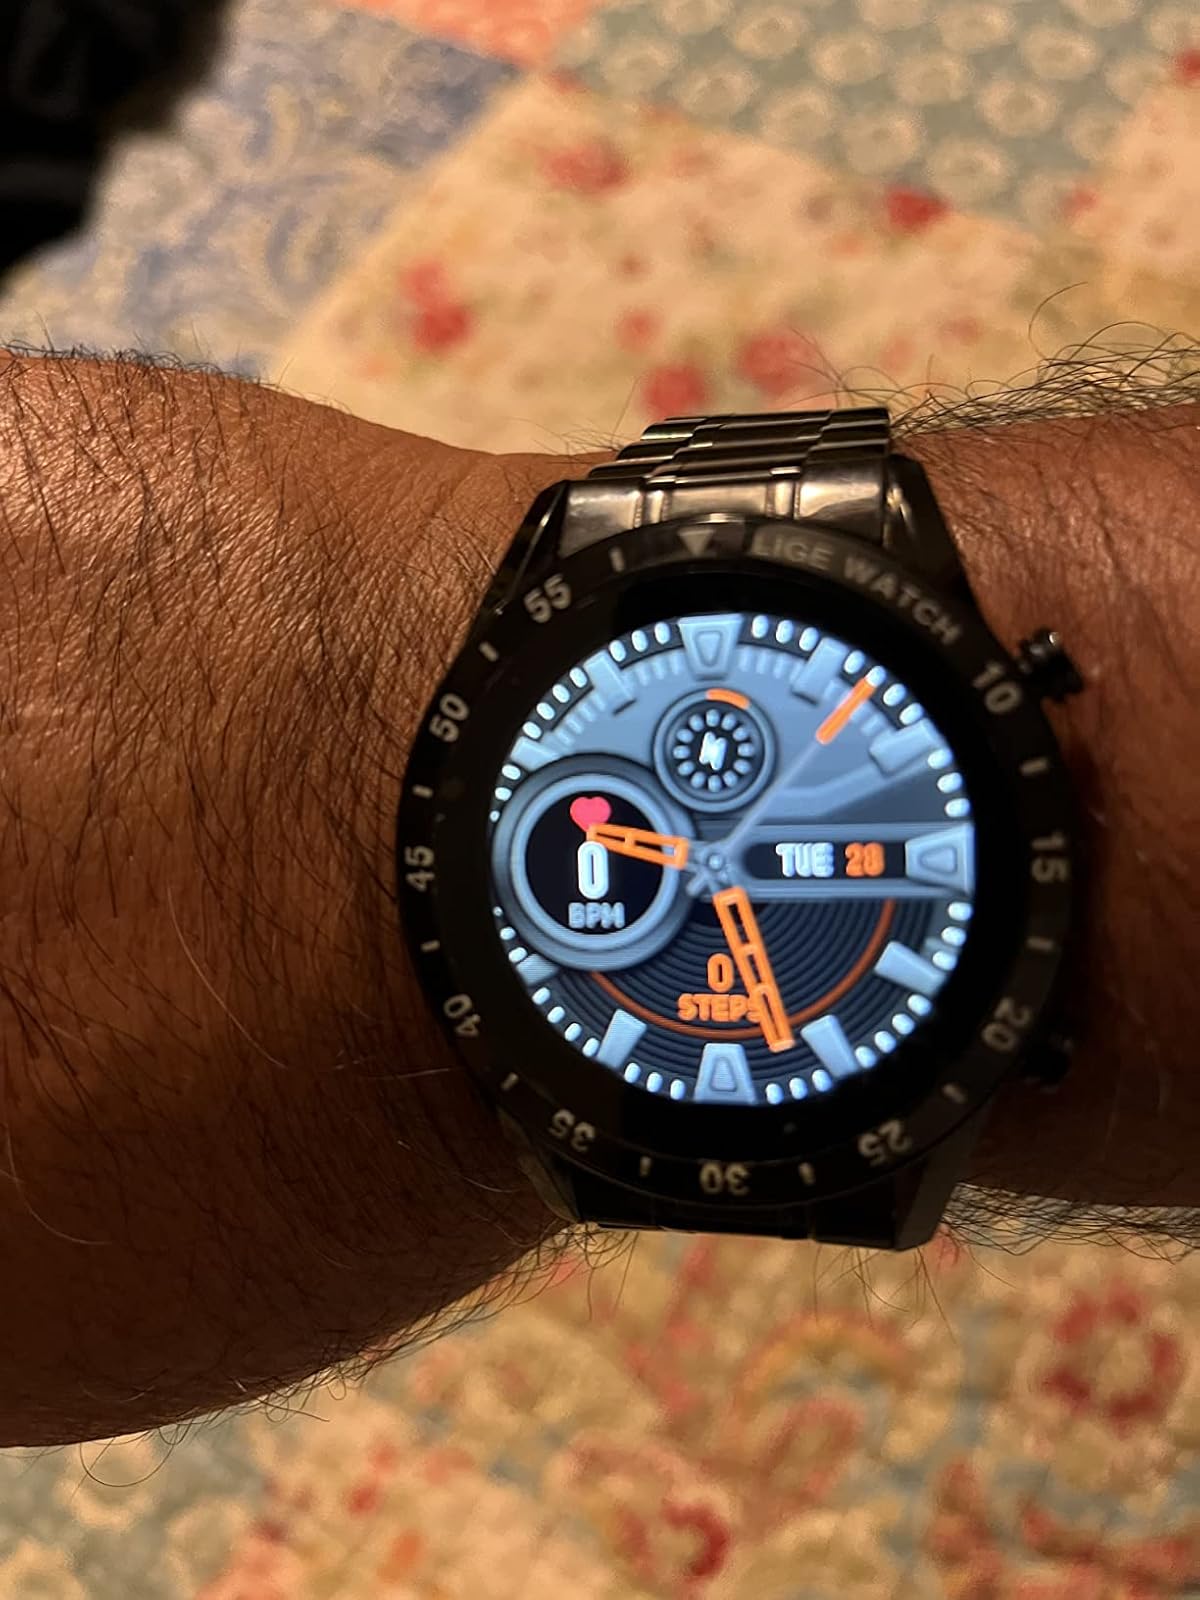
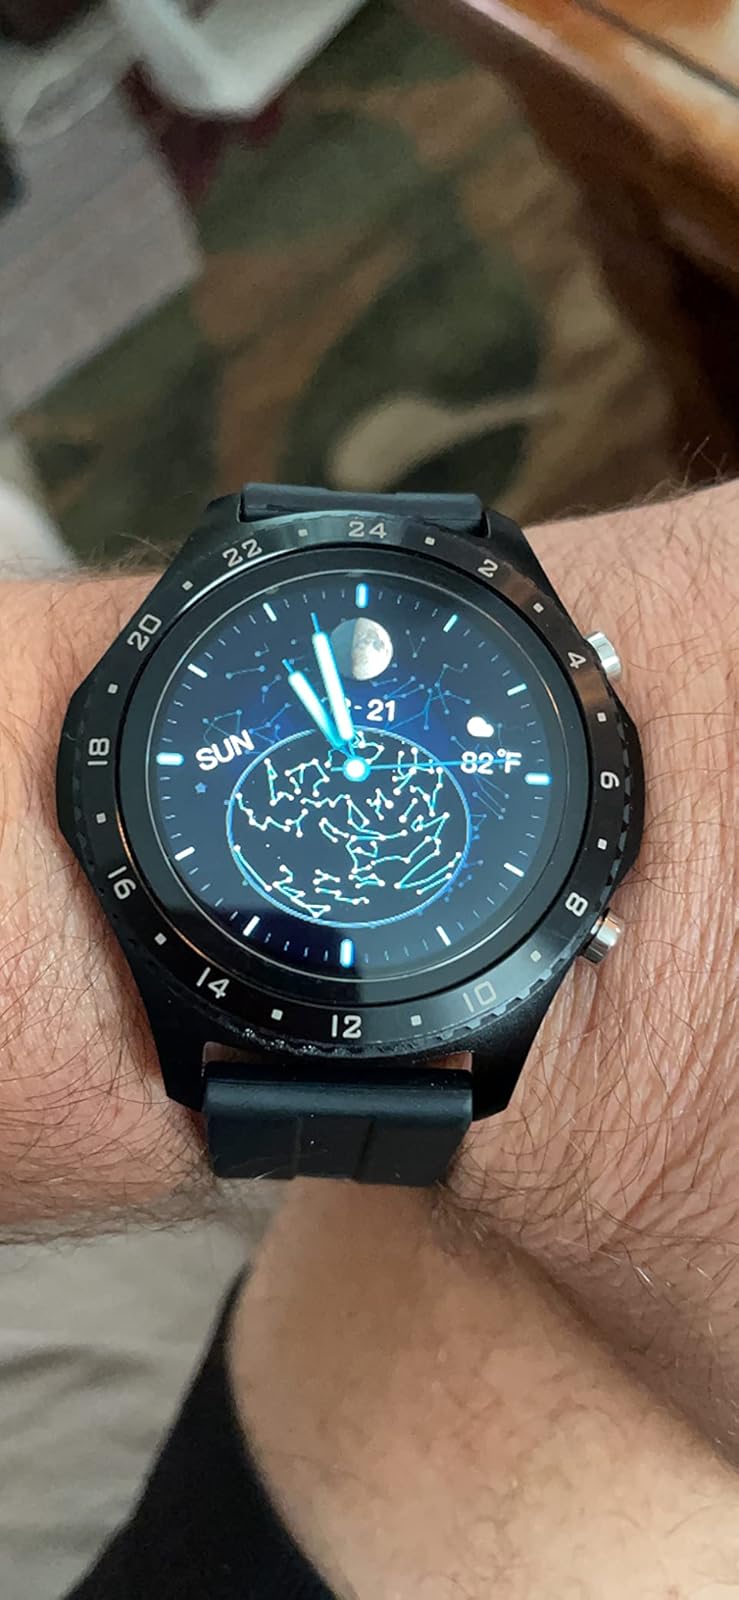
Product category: smartwatch
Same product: no